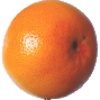
Label: pink_grapefruit